No. 462 Squadron RAAF

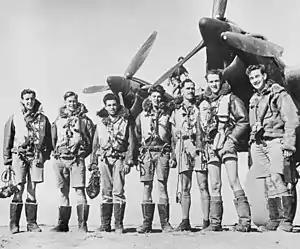
A No. 462 Squadron bomber crew in September 1942. Only the man third from the right is Australian and the others are from Britain, Newfoundland and New Zealand

RAAF Overseas Headquarters attempted to have more Australians posted to the squadron during late 1942, without much success. Furthermore, most of the Australian ground staff assigned to the squadron in 1942 had no experience with Halifaxes, which caused aircraft availability to decrease for a period. British personnel were also reportedly unhappy about serving in an "Australian" unit and this contributed to tensions amongst squadron personnel. In January 1943, the Australian Air Board agreed to a proposal by Air Marshal Richard Williams, the Commanding Officer of the RAAF Overseas Headquarters, to concentrate eight RAAF bomber squadrons into a single group in RAF Bomber Command in the UK; this would have included re-numbering the squadron, in order to formally designate it a RAF unit, and forming a new No. 462 Squadron RAAF (with different personnel) at a base in the UK. However, British authorities were slow to accept this request, and the unit retained its original designation throughout 1943.